Universal Studios Japan

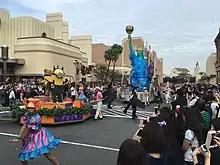
Universal's "Festa de Parade" 2018 Halloween parade

The park has held a variety of seasonal parades throughout the past two decades, including Festa de Parade, Universal Summer Parade – We Are One, and Minion Hacha-Mecha Christmas Party Parade.